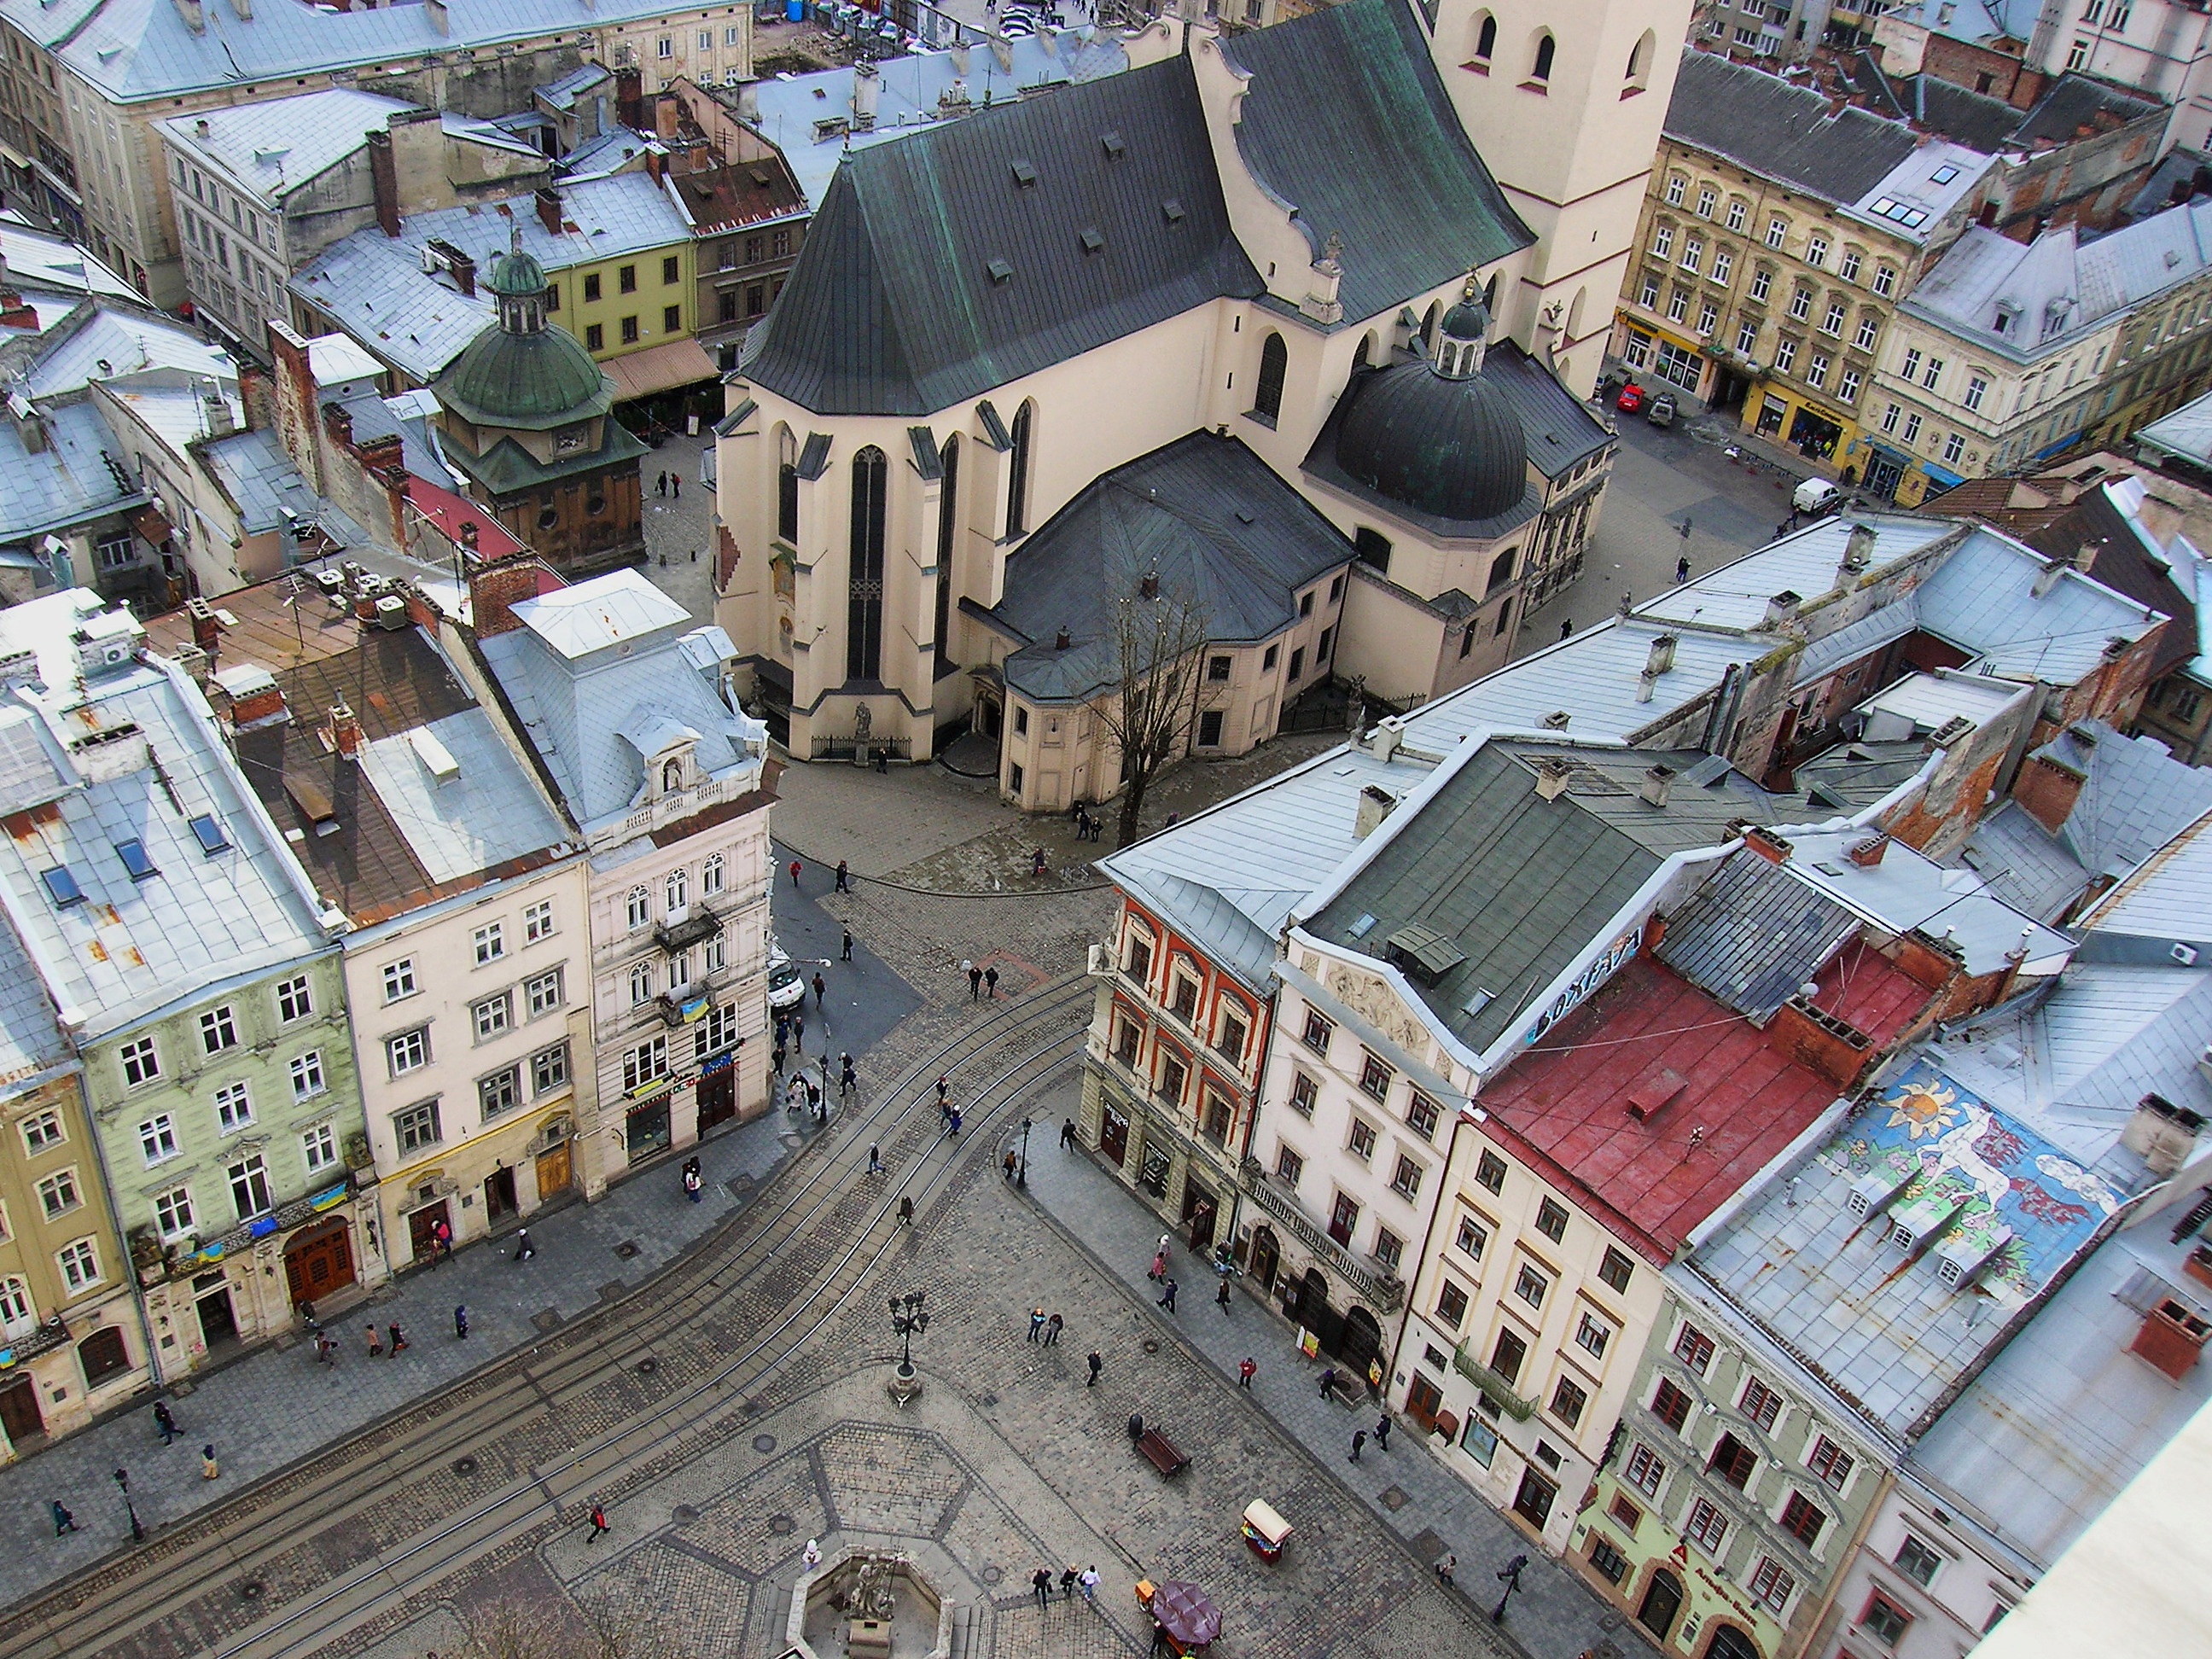
town, roof, city, cityscape, downtown, tourism, ukraine, town square, slum, lviv, neighbourhood, at home, handsomely, sights, the city of lviv, aerial photography, urban area, ancient history, residential area, human settlement